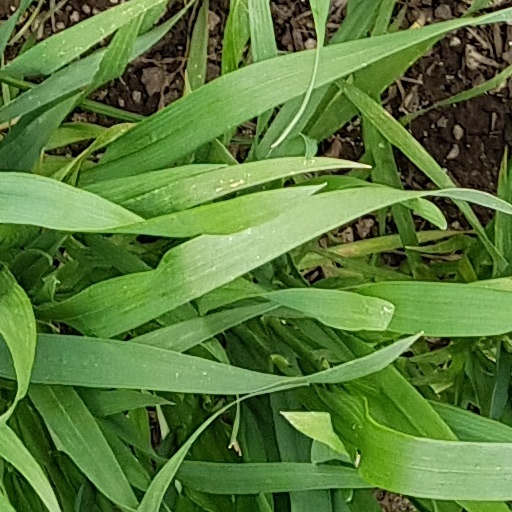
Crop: wheat